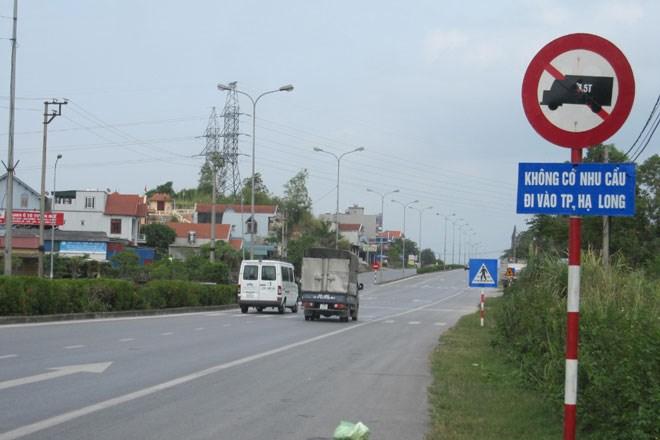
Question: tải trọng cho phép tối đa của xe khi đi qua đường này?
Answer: tải trọng cho phép tối đa của xe khi đi qua đường này là 3. 5t